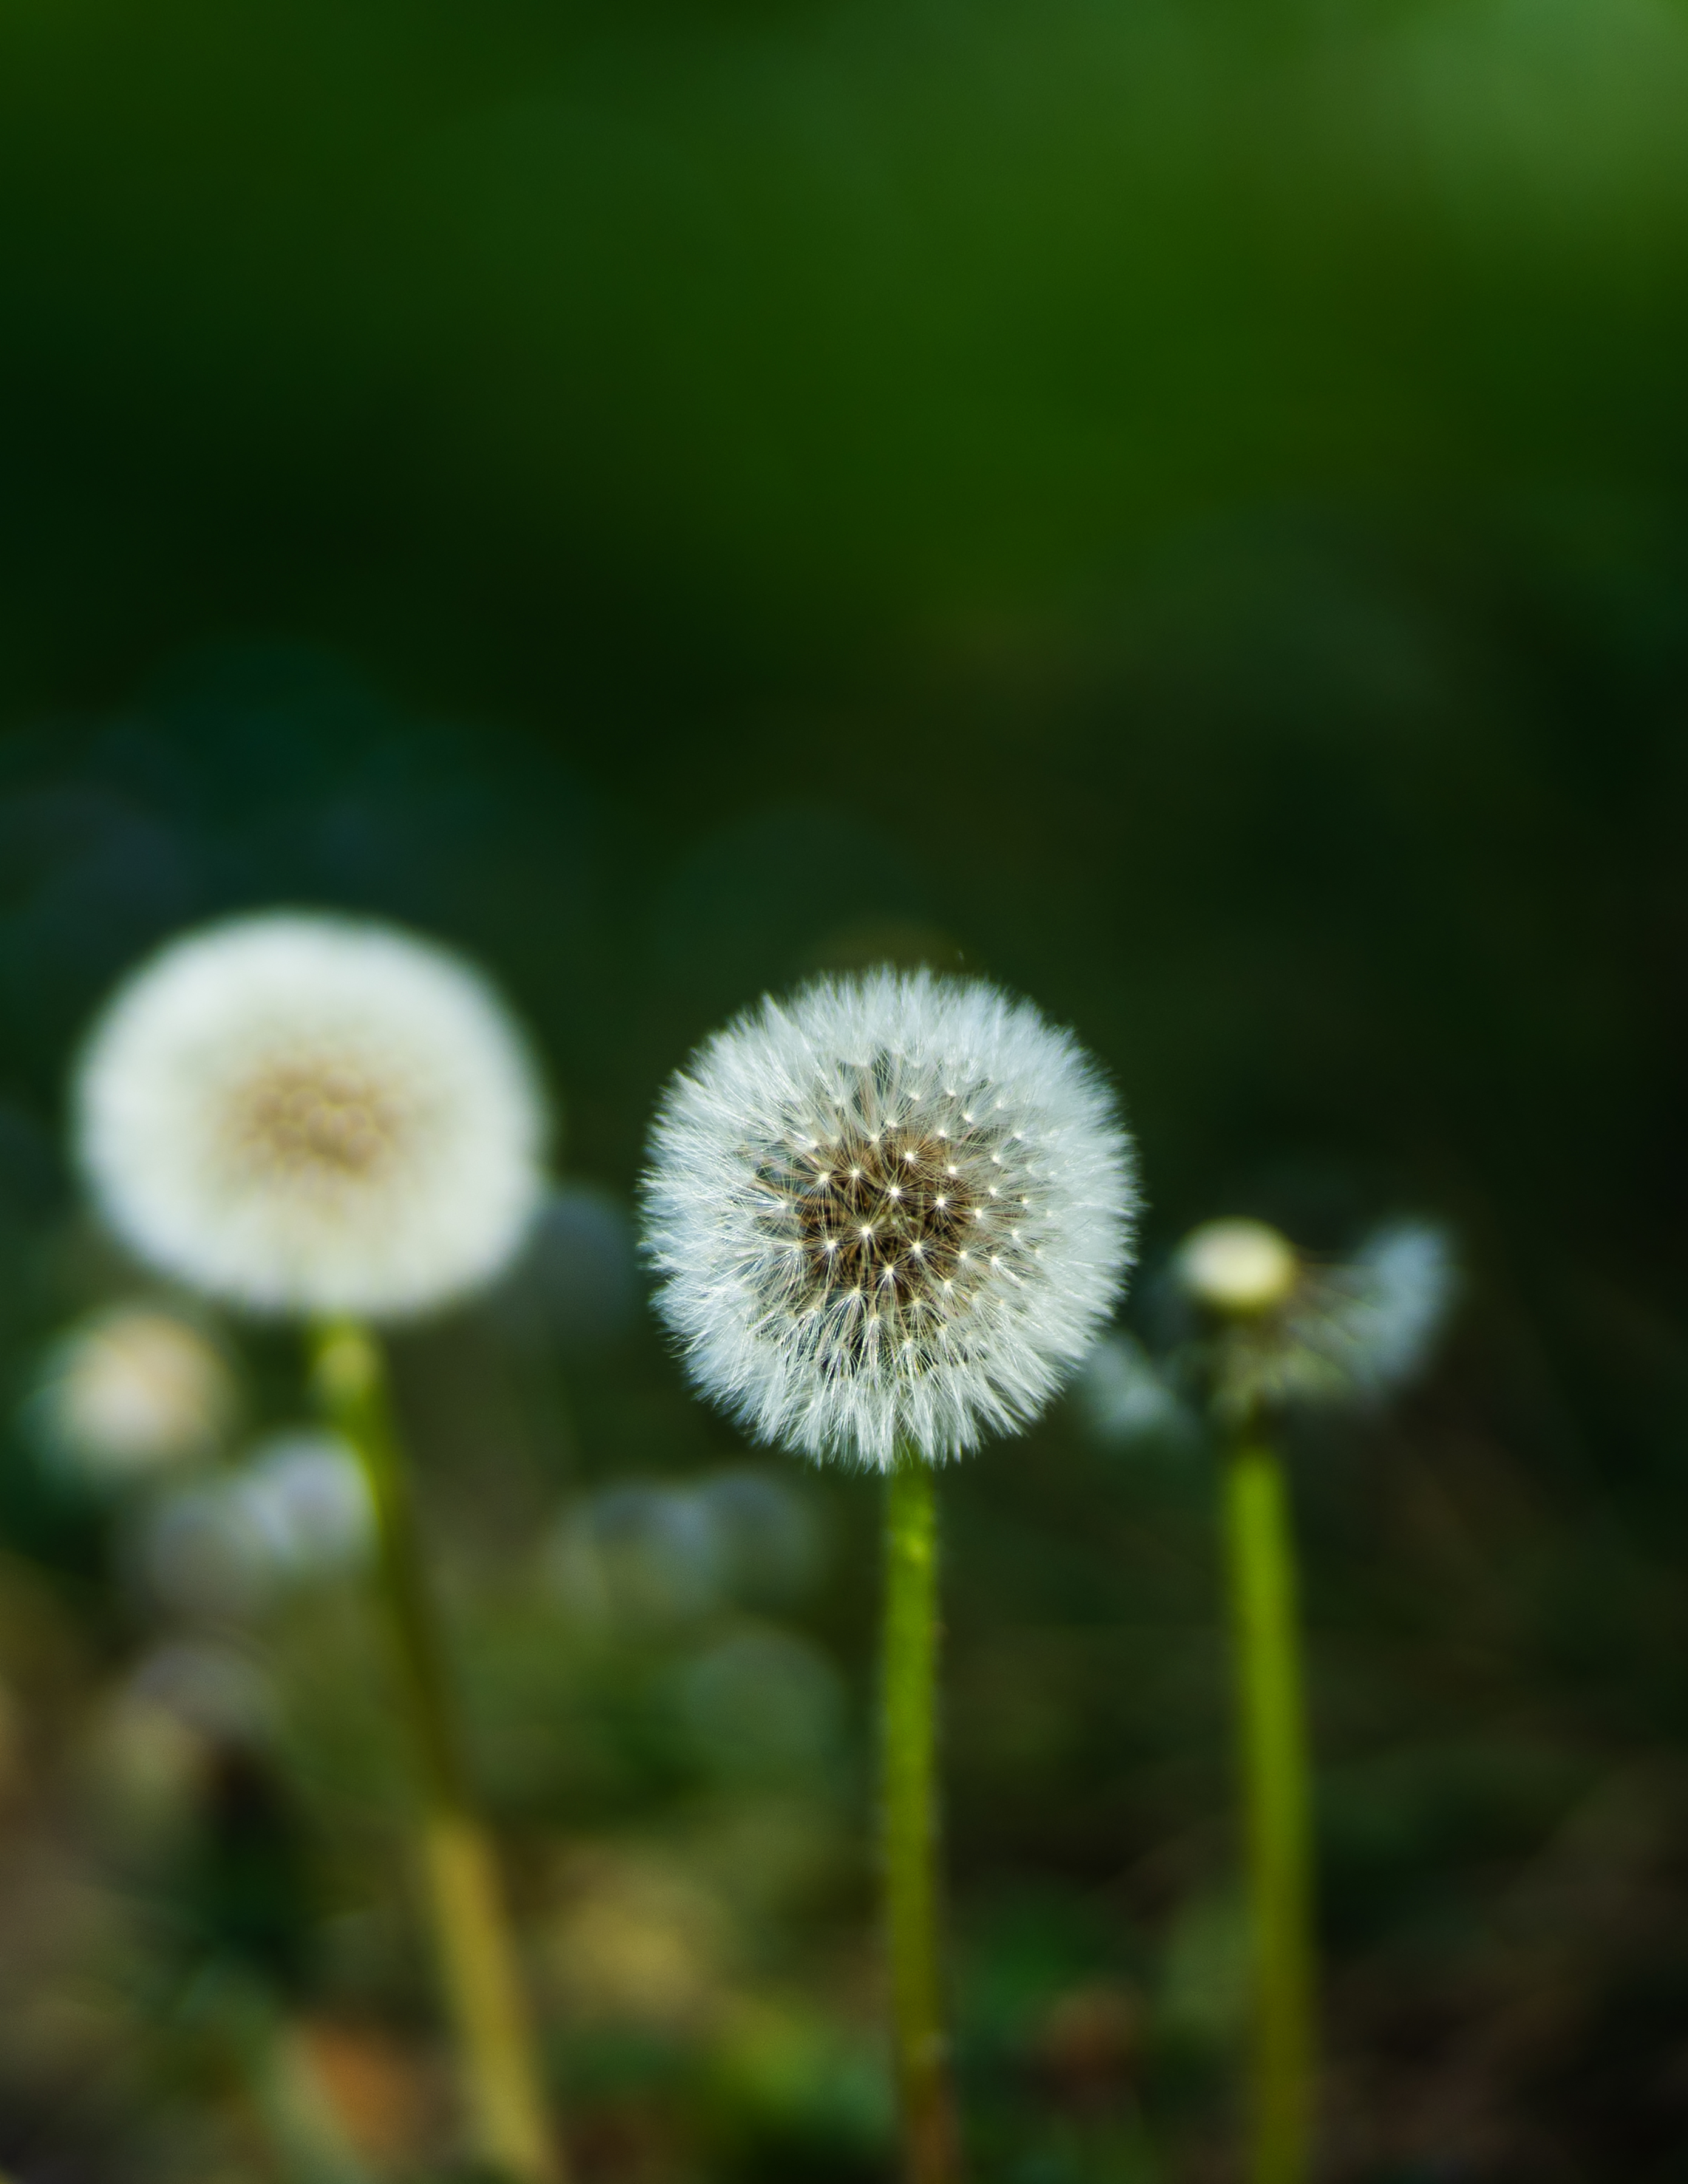
dandelion, seeds, closeup, spring, blossom, meadowflower, dreamy, soft, greeting card, common dandelion, diuretic, taraxacum, homeopathy, flower, plant, green, flowering plant, close up, grass, photography, crassocephalum, wildflower, pollen, macro photography, plant stem, daisy family